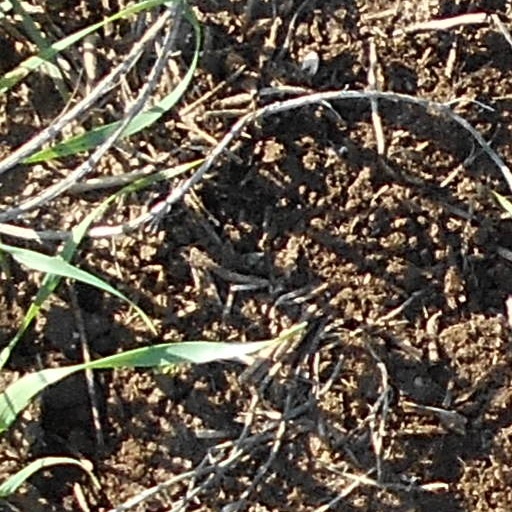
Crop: wheat